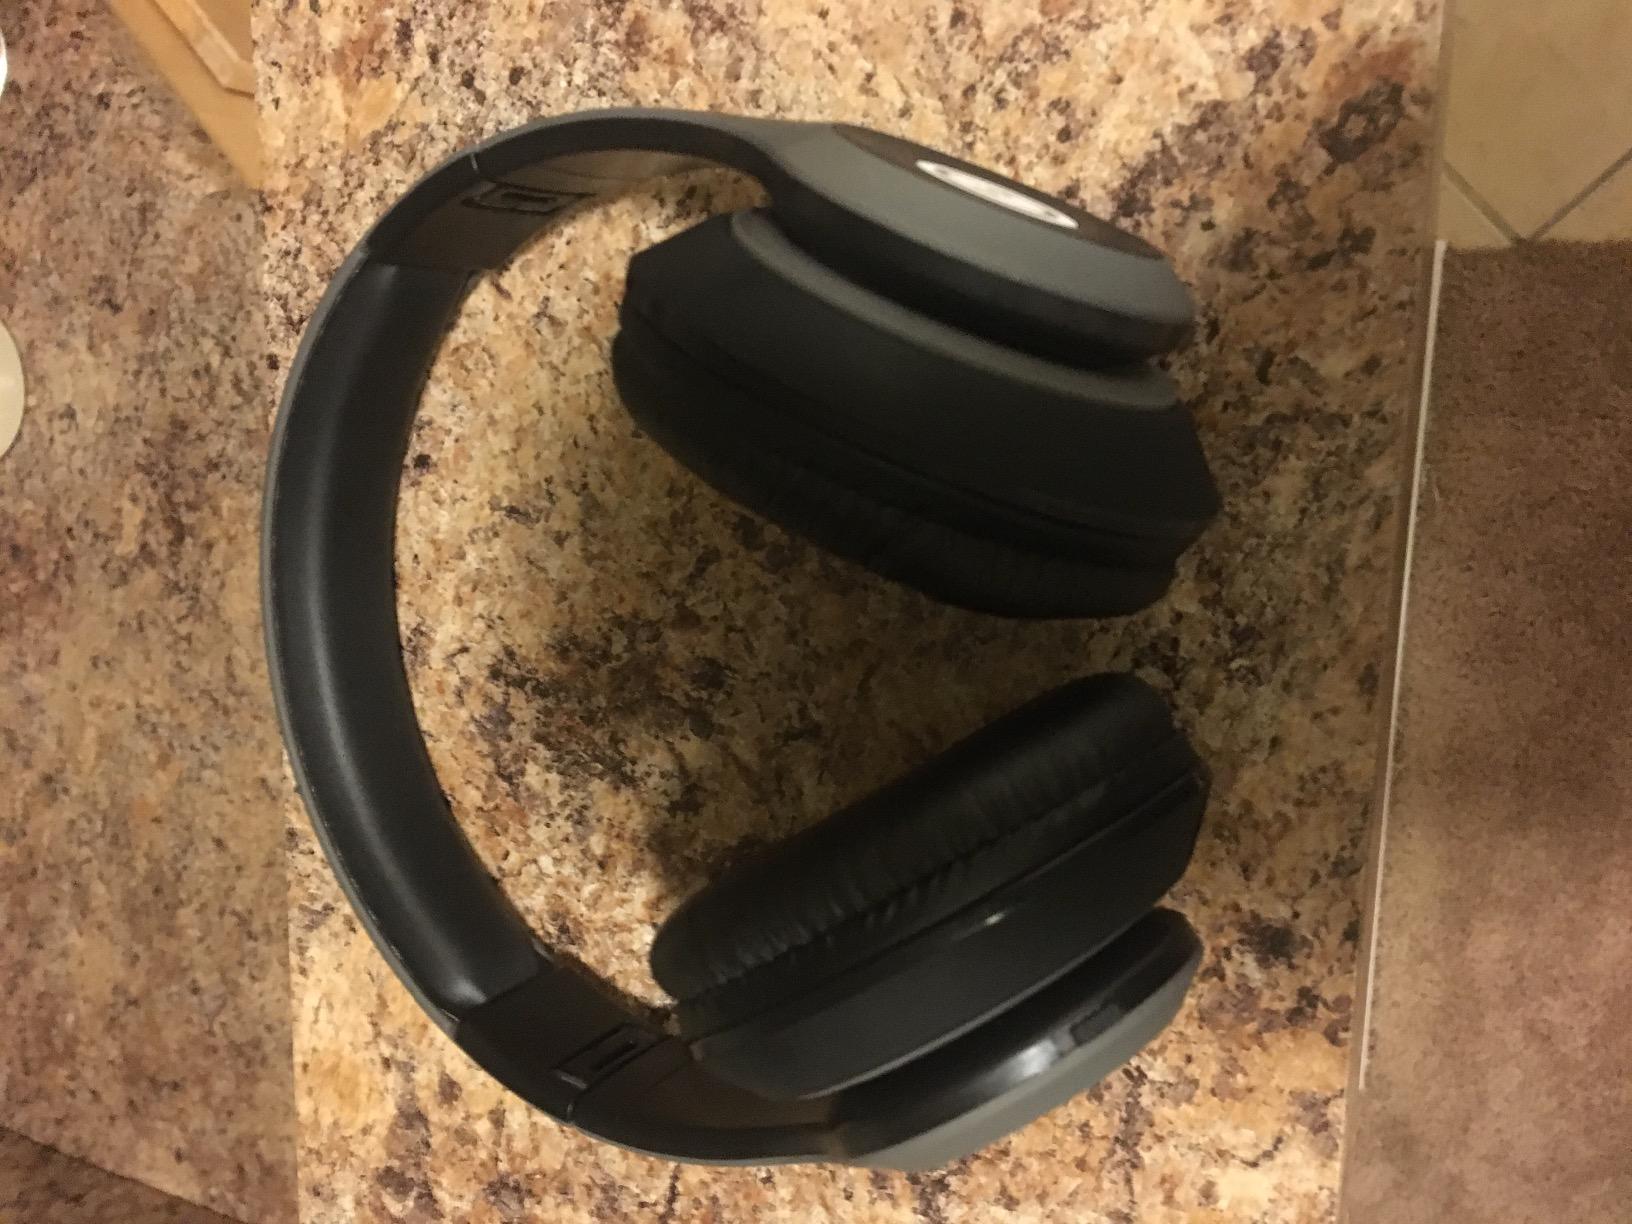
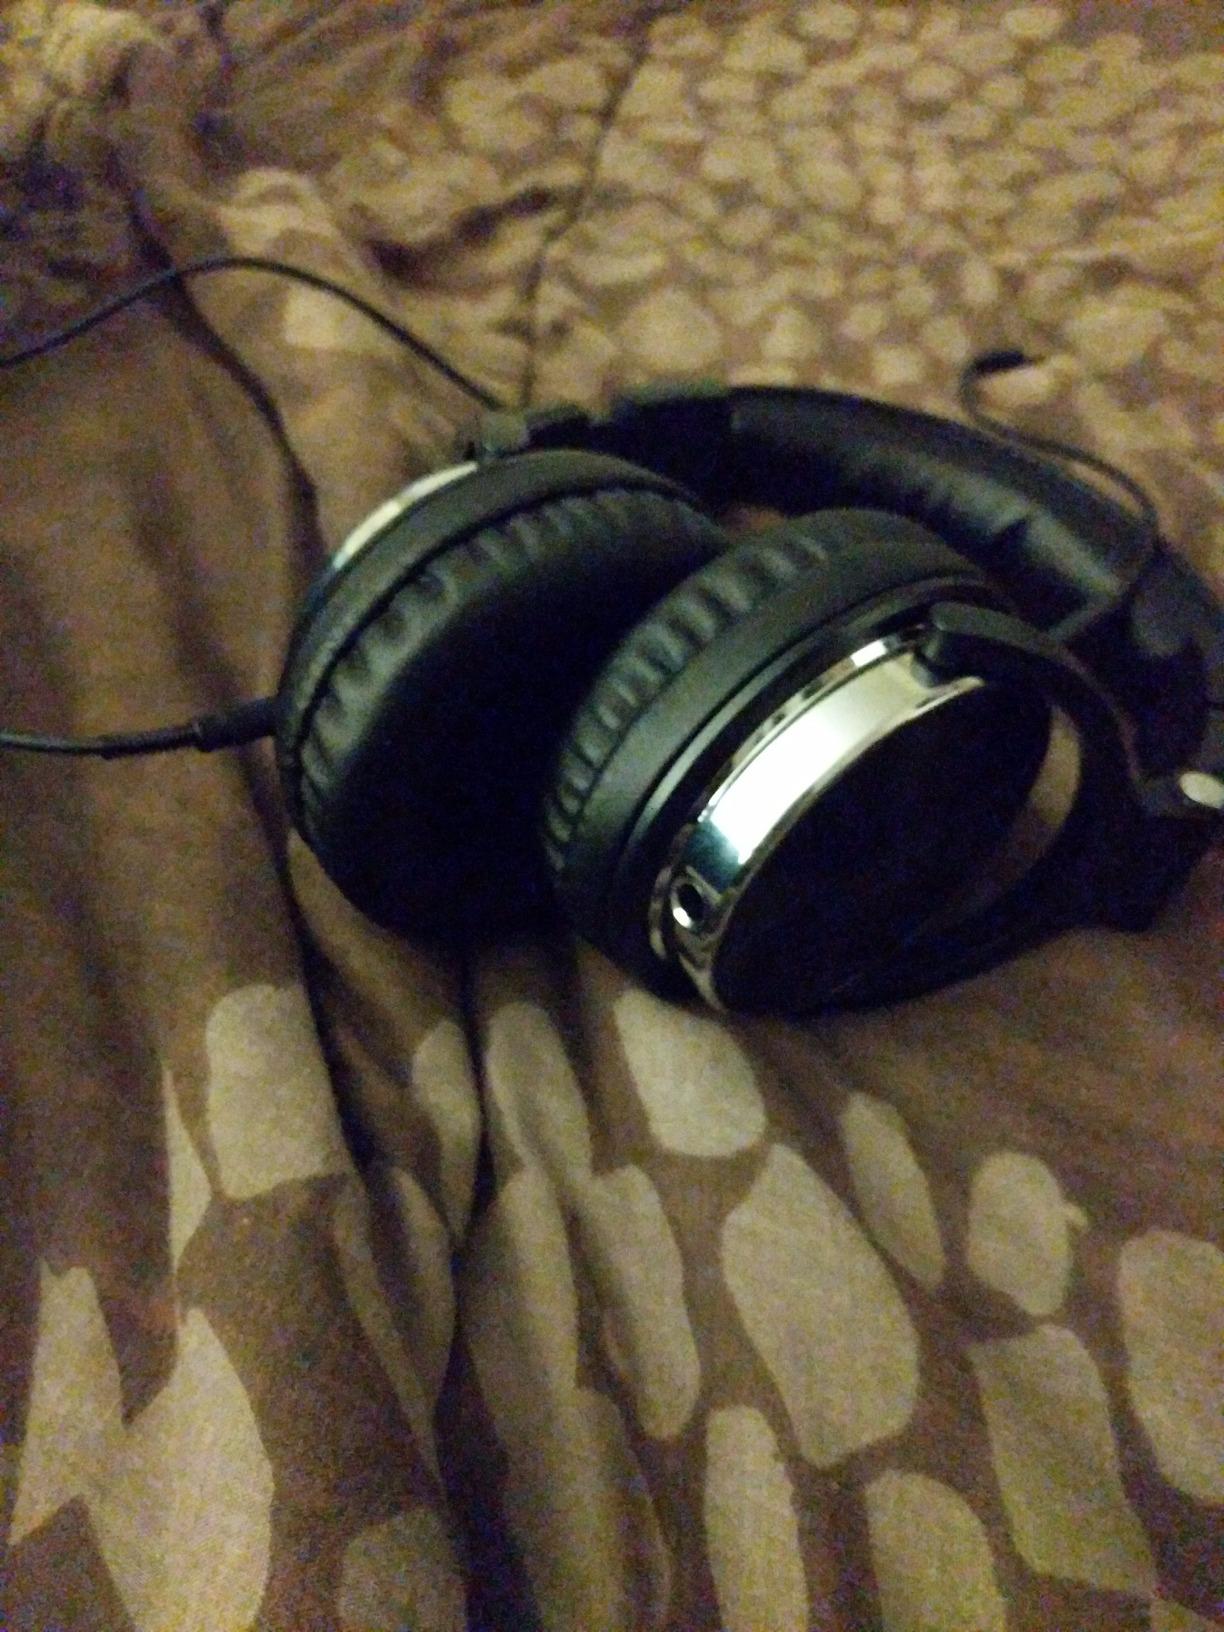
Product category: headphones
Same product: no